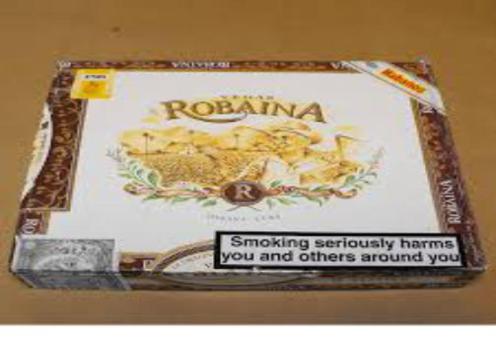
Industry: Necessities